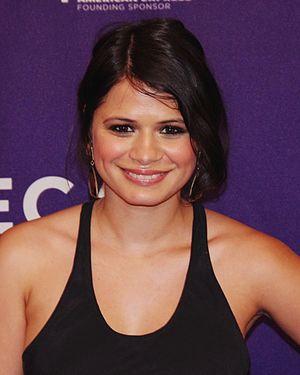
Melonie Diaz est une actrice américaine née le 25 avril 1984 à New York.